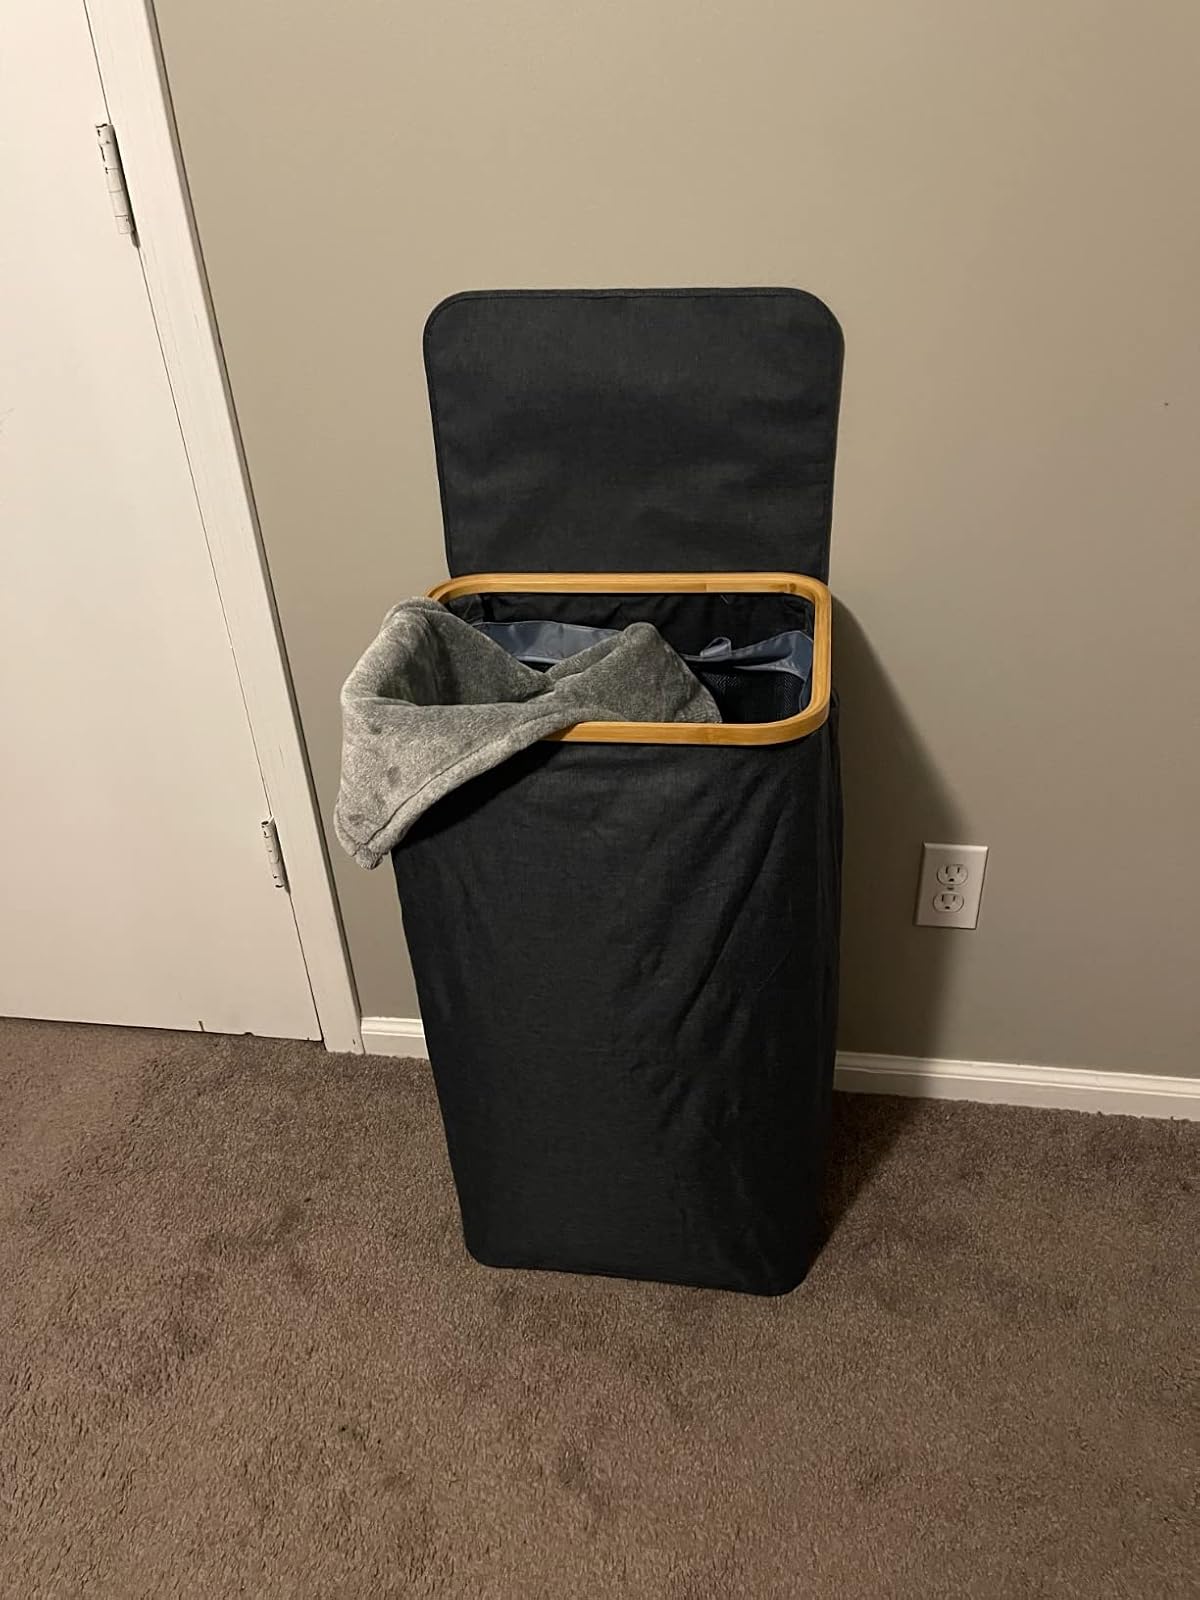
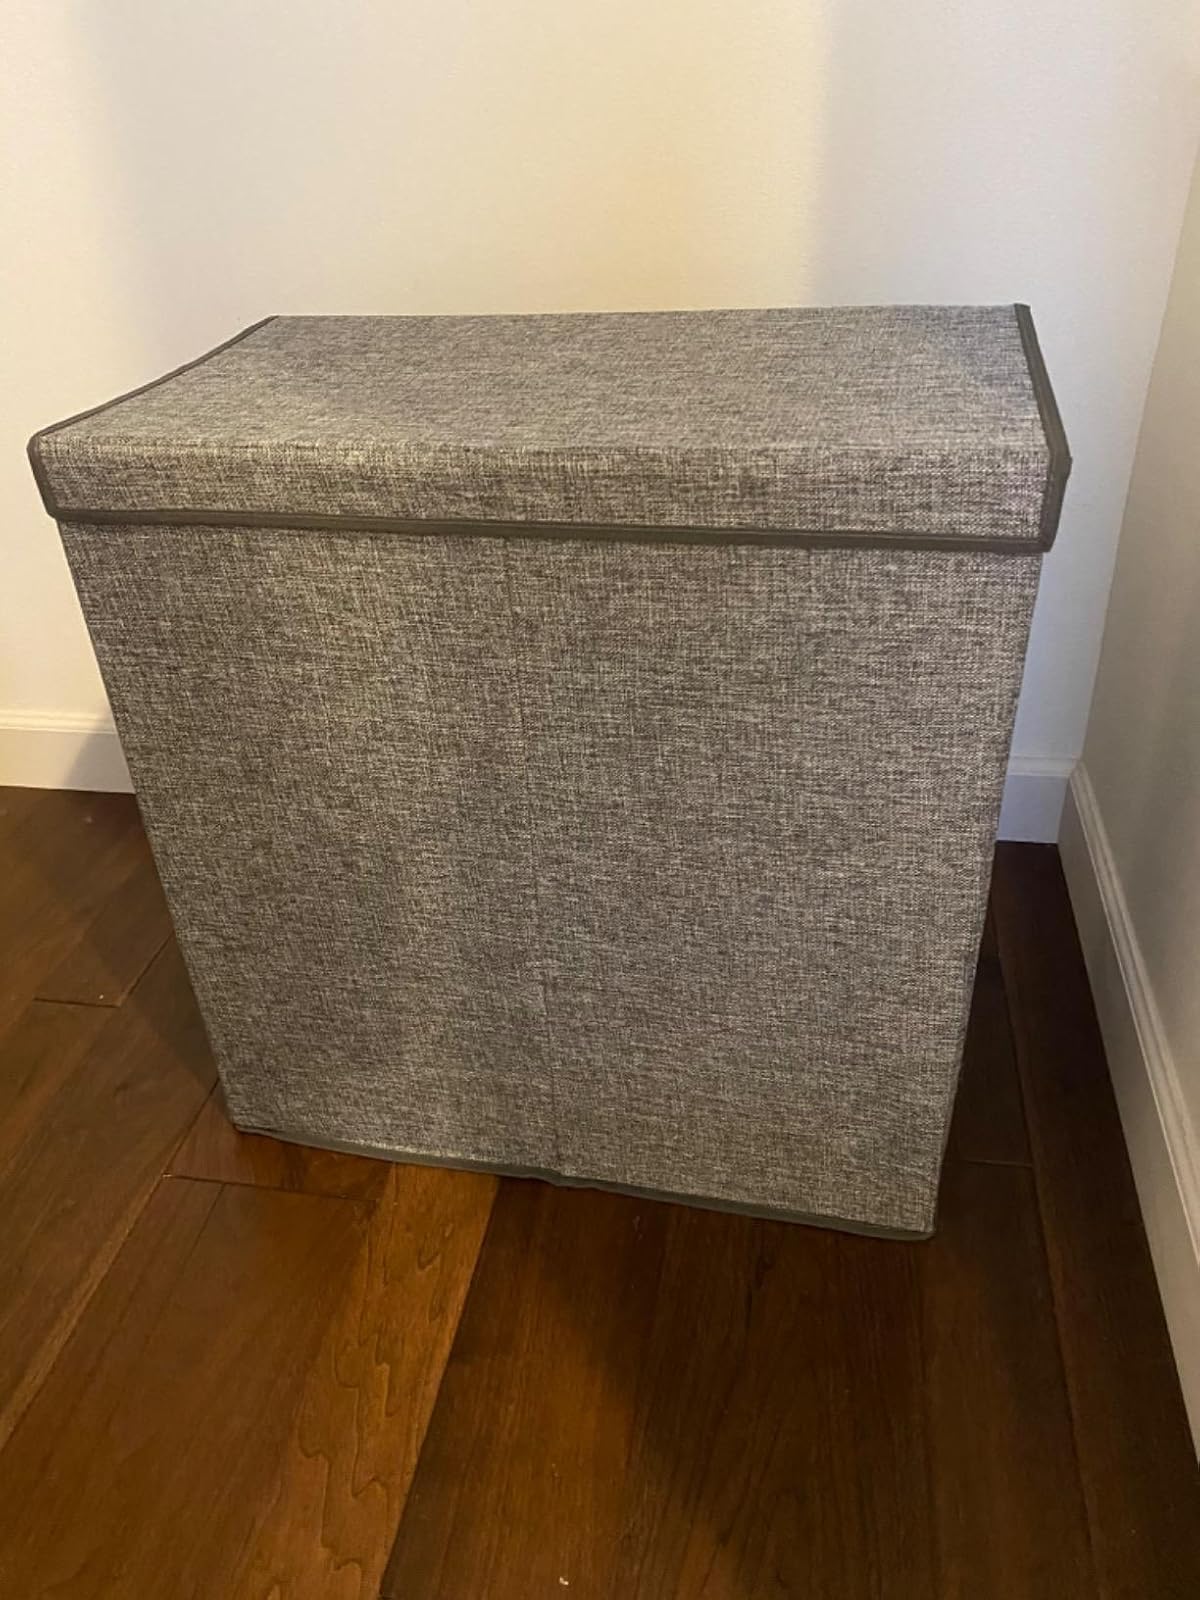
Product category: items_hamper
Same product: no